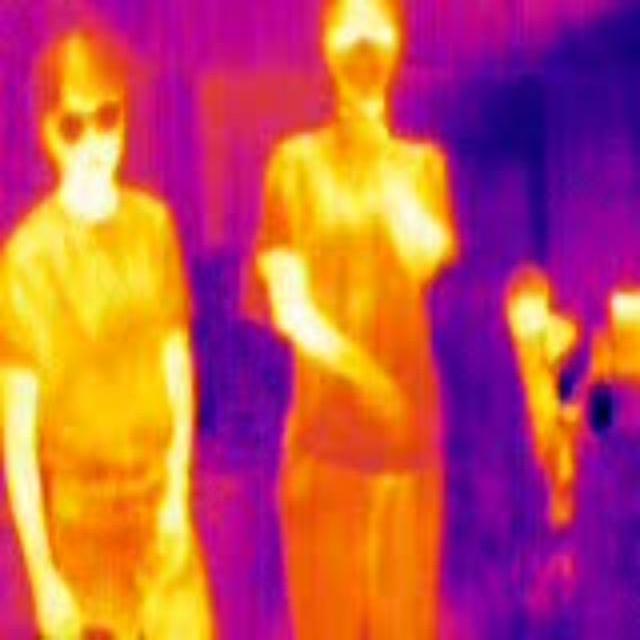
Detected objects:
label: person
label: person
label: person